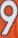
Number: 9